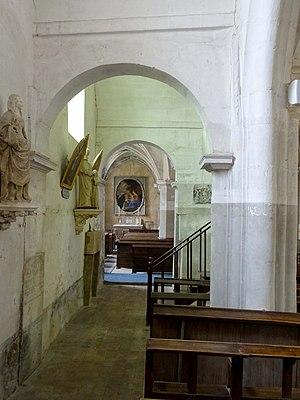
Intérieur de l'église - voir titre.
L'église Saint-Germain-d'Auxerre est une église catholique paroissiale située à Boury-en-Vexin, dans le département de l'Oise, en France. Fondée au début du XIIᵉ siècle par le seigneur local, elle se présente comme un édifice composite, mais d'un plan rectangulaire assez simple et d'un unique niveau d'élévation, de six travées de long et de trois travées de large. Les deux travées de chœur du début du XIIᵉ siècle constituent la partie la plus ancienne. Légèrement plus récents sont la croisée du transept, en même temps base du clocher, et le croisillon sud, du second quart du XIIᵉ siècle. Ces quatre travées sont de style gothique, mais les fenêtres ont été refaites à la période flamboyante, et les voûtes du chœur ont été reprises en sous-œuvre à la Renaissance. Du fait de deux importantes campagnes de reconstruction au second quart et à la fin du XVIᵉ siècle, l'architecture flamboyante et Renaissance règne sur les autres parties de l'église et les deux élévations extérieures visibles depuis la voie publique, à l'exception du bas-côté nord de la nef, qui ne date que de la fin de l'Ancien Régime, et est voûté de curieuse manière par des voûtes en berceau perpendiculaires à l'axe.